Gap (chart pattern)

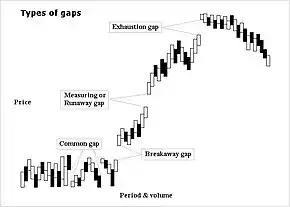
Sequence of Gaps

A gap is defined as an unfilled space or interval. On a technical analysis chart, a gap represents an area where no trading takes place. On the Japanese candlestick chart, a window is interpreted as a gap. Gaps are spaces on a chart that emerge when the price of the financial instrument significantly changes with little or no trading in between.